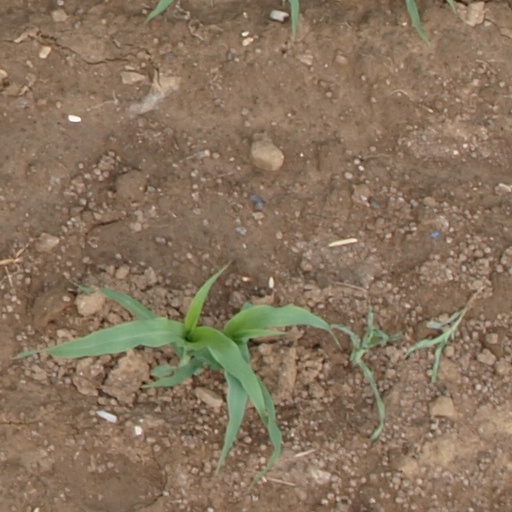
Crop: maize; corn